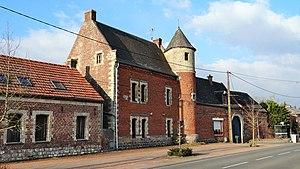
Ferme de Villers en Cauchies
Villers-en-Cauchies est une commune française, située dans le département du Nord en région Hauts-de-France.